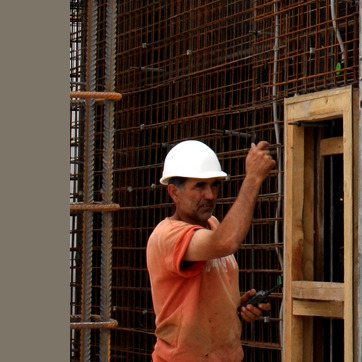
Material: hair